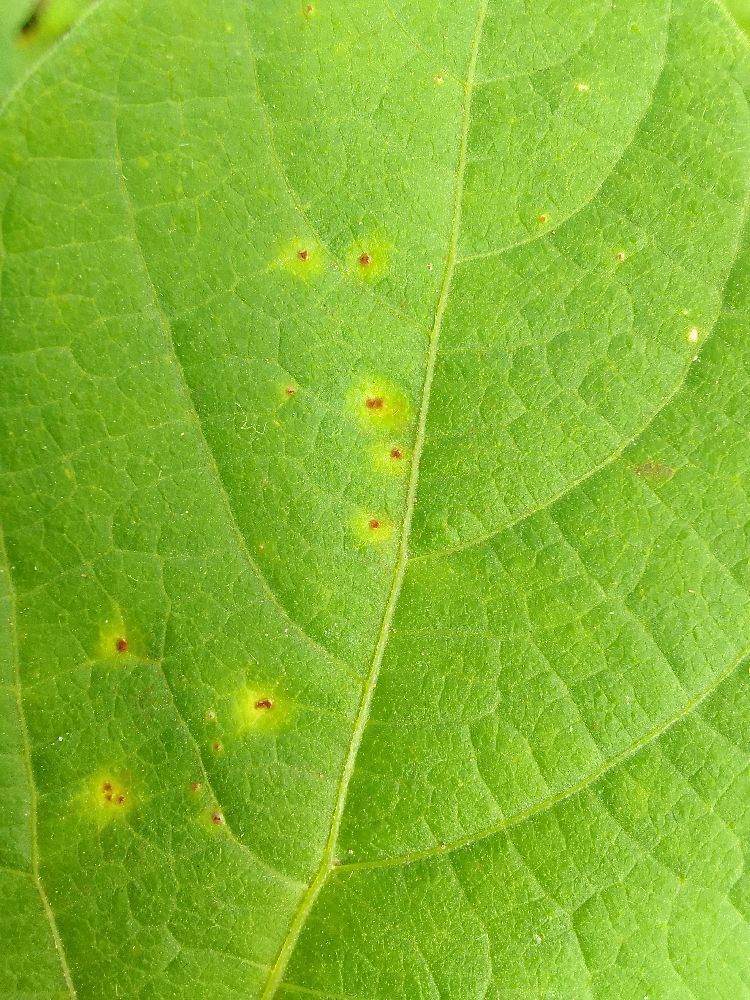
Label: rust